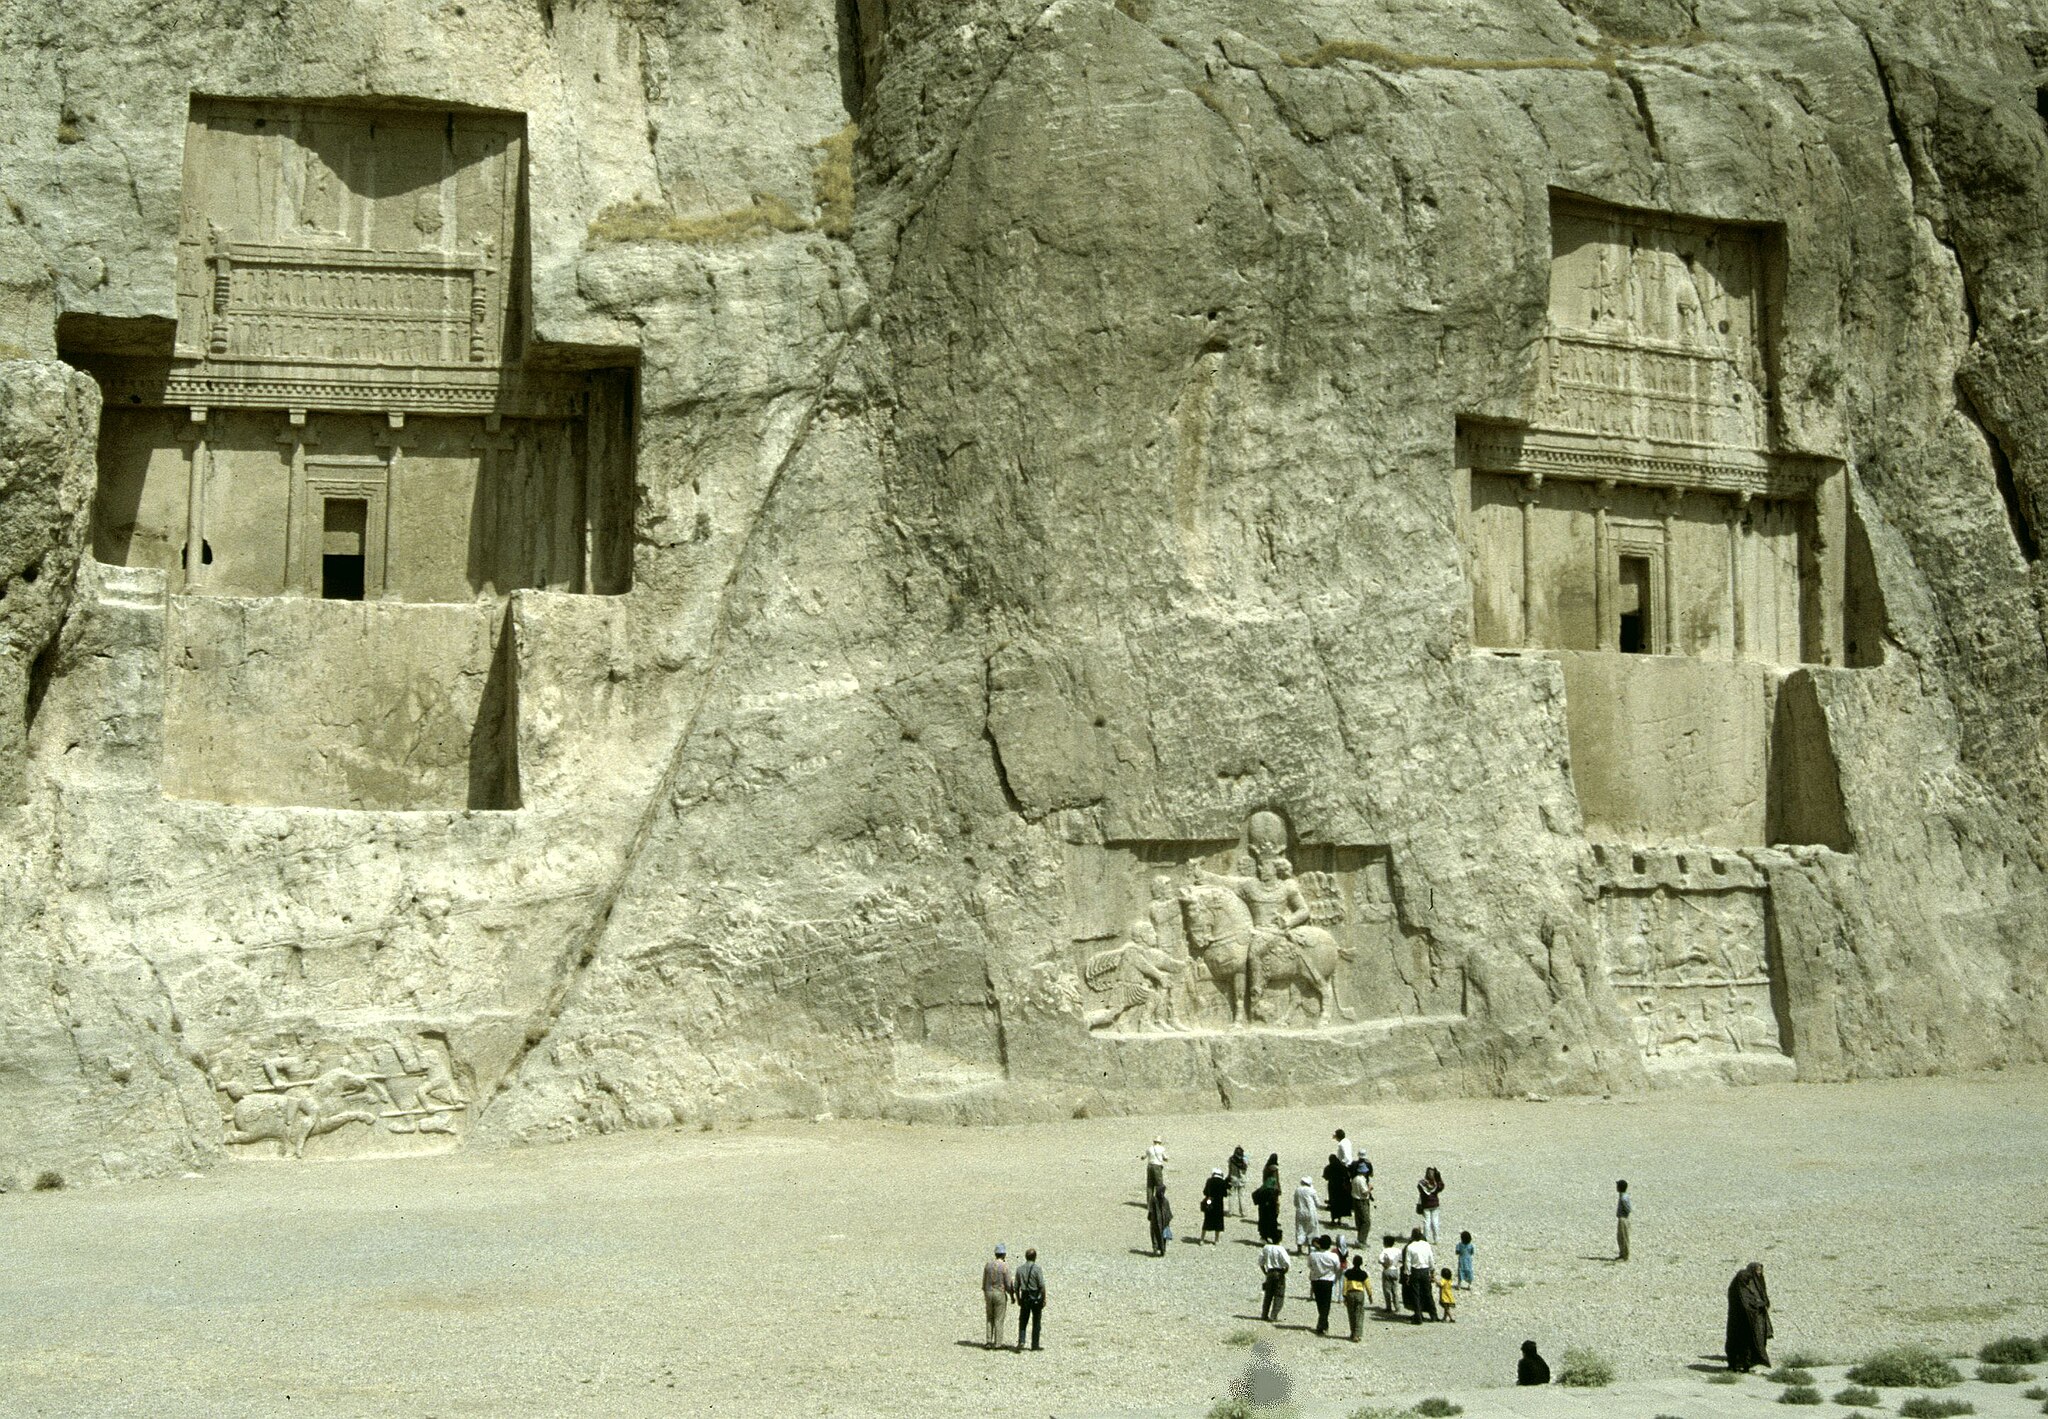
Title: IranNaqshIRustamAchGr2
Description: Naqsh-e Rustam: Achämenidengräber
Date: 1991-09
Categories: Naqsh-e Rustam, Self-published work, Files by Ziegler175, September 1991 in Iran